Women rabbis and Torah scholars

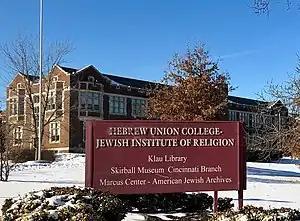
In 1972, the first denominational ordination took place at Hebrew Union College (Ohio)

The turn of the century saw at least one instance of a young Jewish woman set to undergo rabbinical training, even if no ordination would be provided. In 1904, the National Council of Jewish Women in New York City announced that Henrietta Szold would undertake rabbinical studies but would receive no graduating diploma upon completing the course. In 1908, Mrs Anna G. Abelson of Akron, Ohio reportedly assumed the role of rabbi in her husband's absence. Her appearance before the puplit received coverage in both the Jewish and the general press.